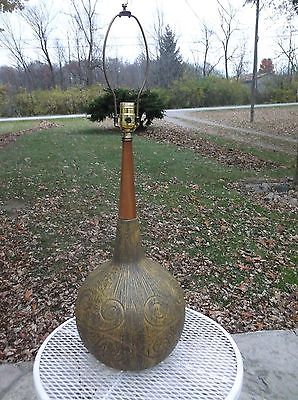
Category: table